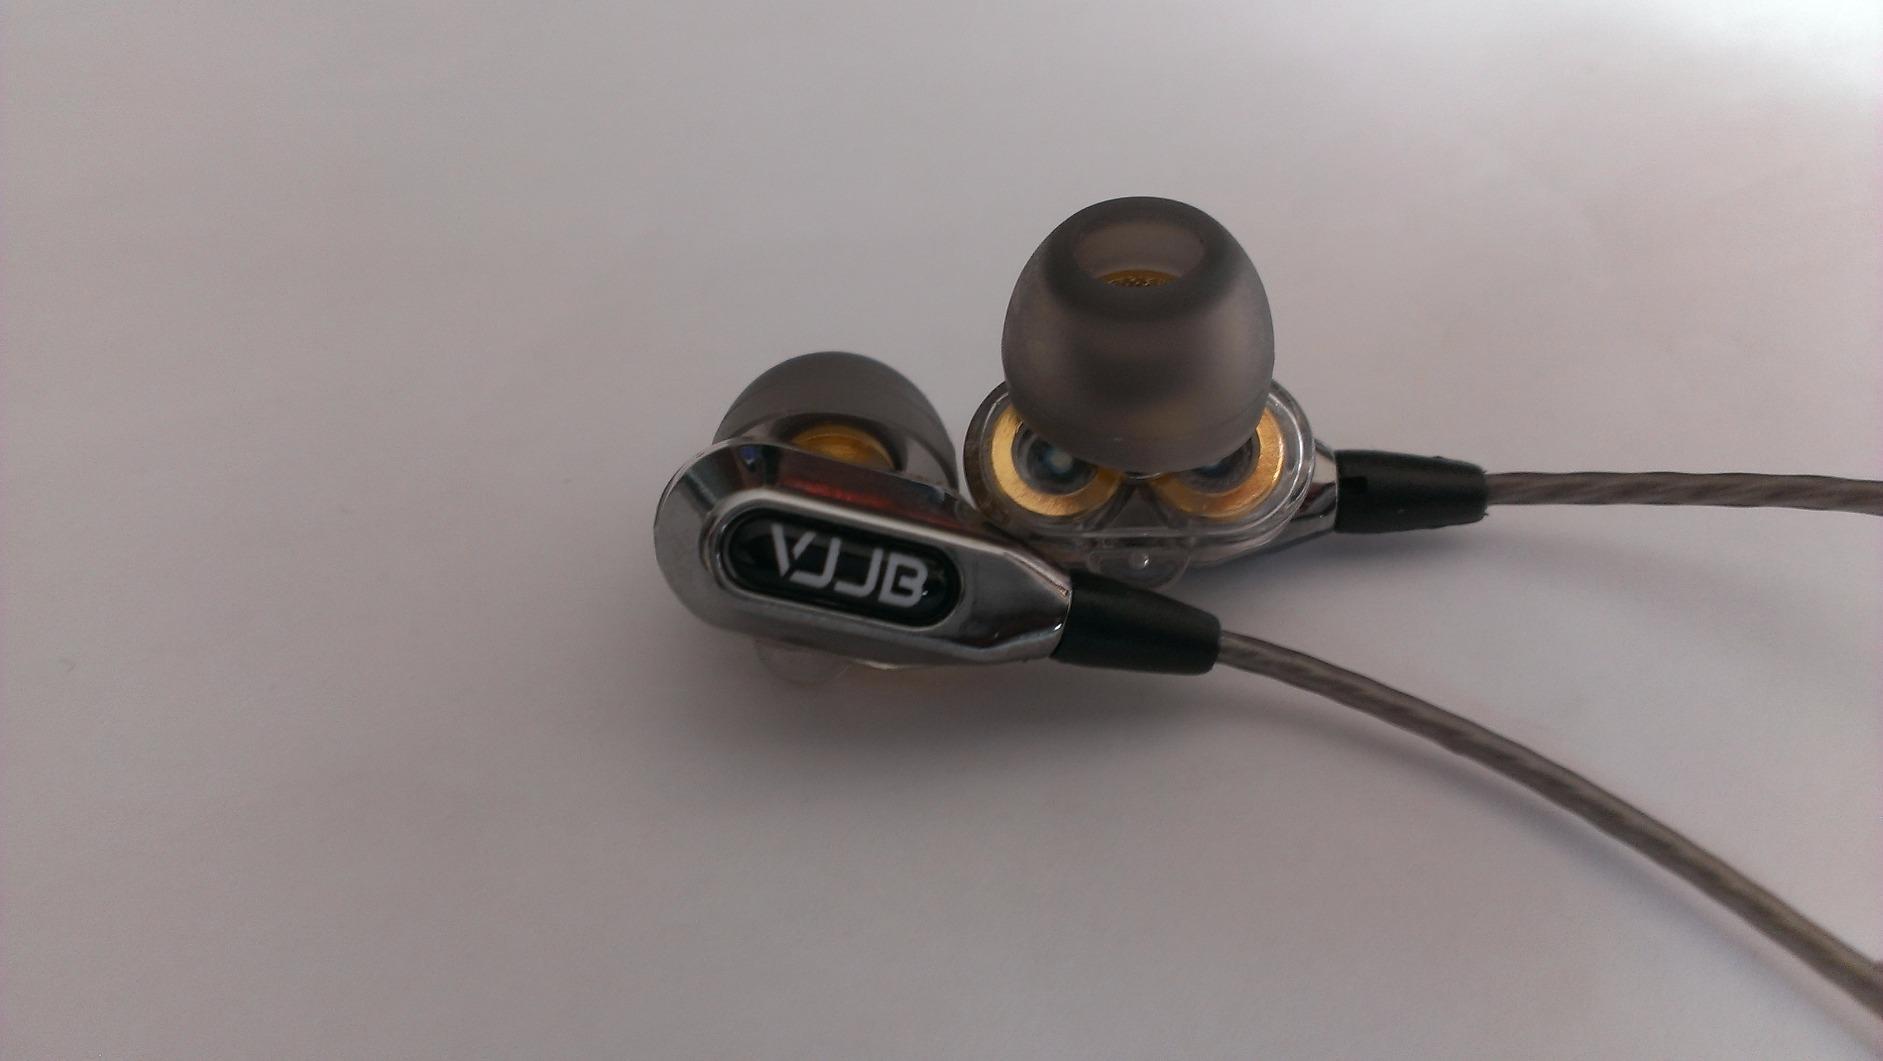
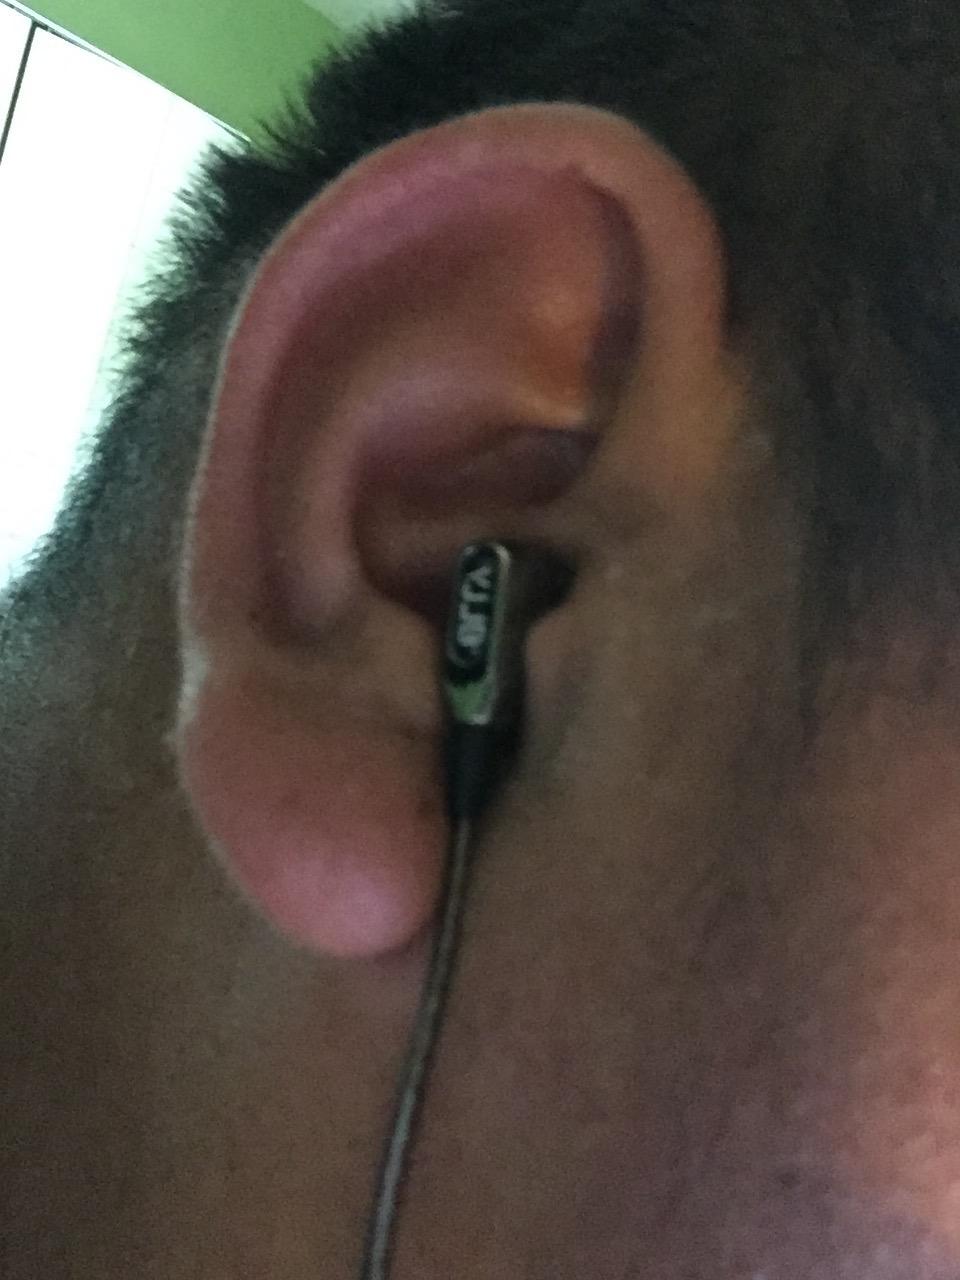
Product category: headphones
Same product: yes